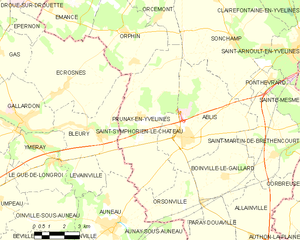
Carte des communes françaises Prunay-en-Yvelines